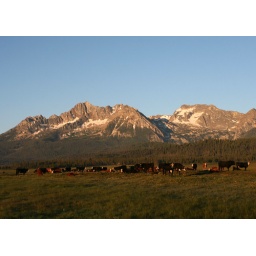
Some cows enjoying some morning roughage in a pasture outside of Stanley, Idaho. 2008-07-14_06.34.00_SawtoothNR